Tate-Senftenberg-Brandon House

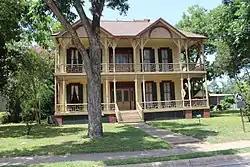
Tate-Senftenberg-Brandon House

The Tate-Senftenberg-Brandon House is a historic house in Columbus, Texas.